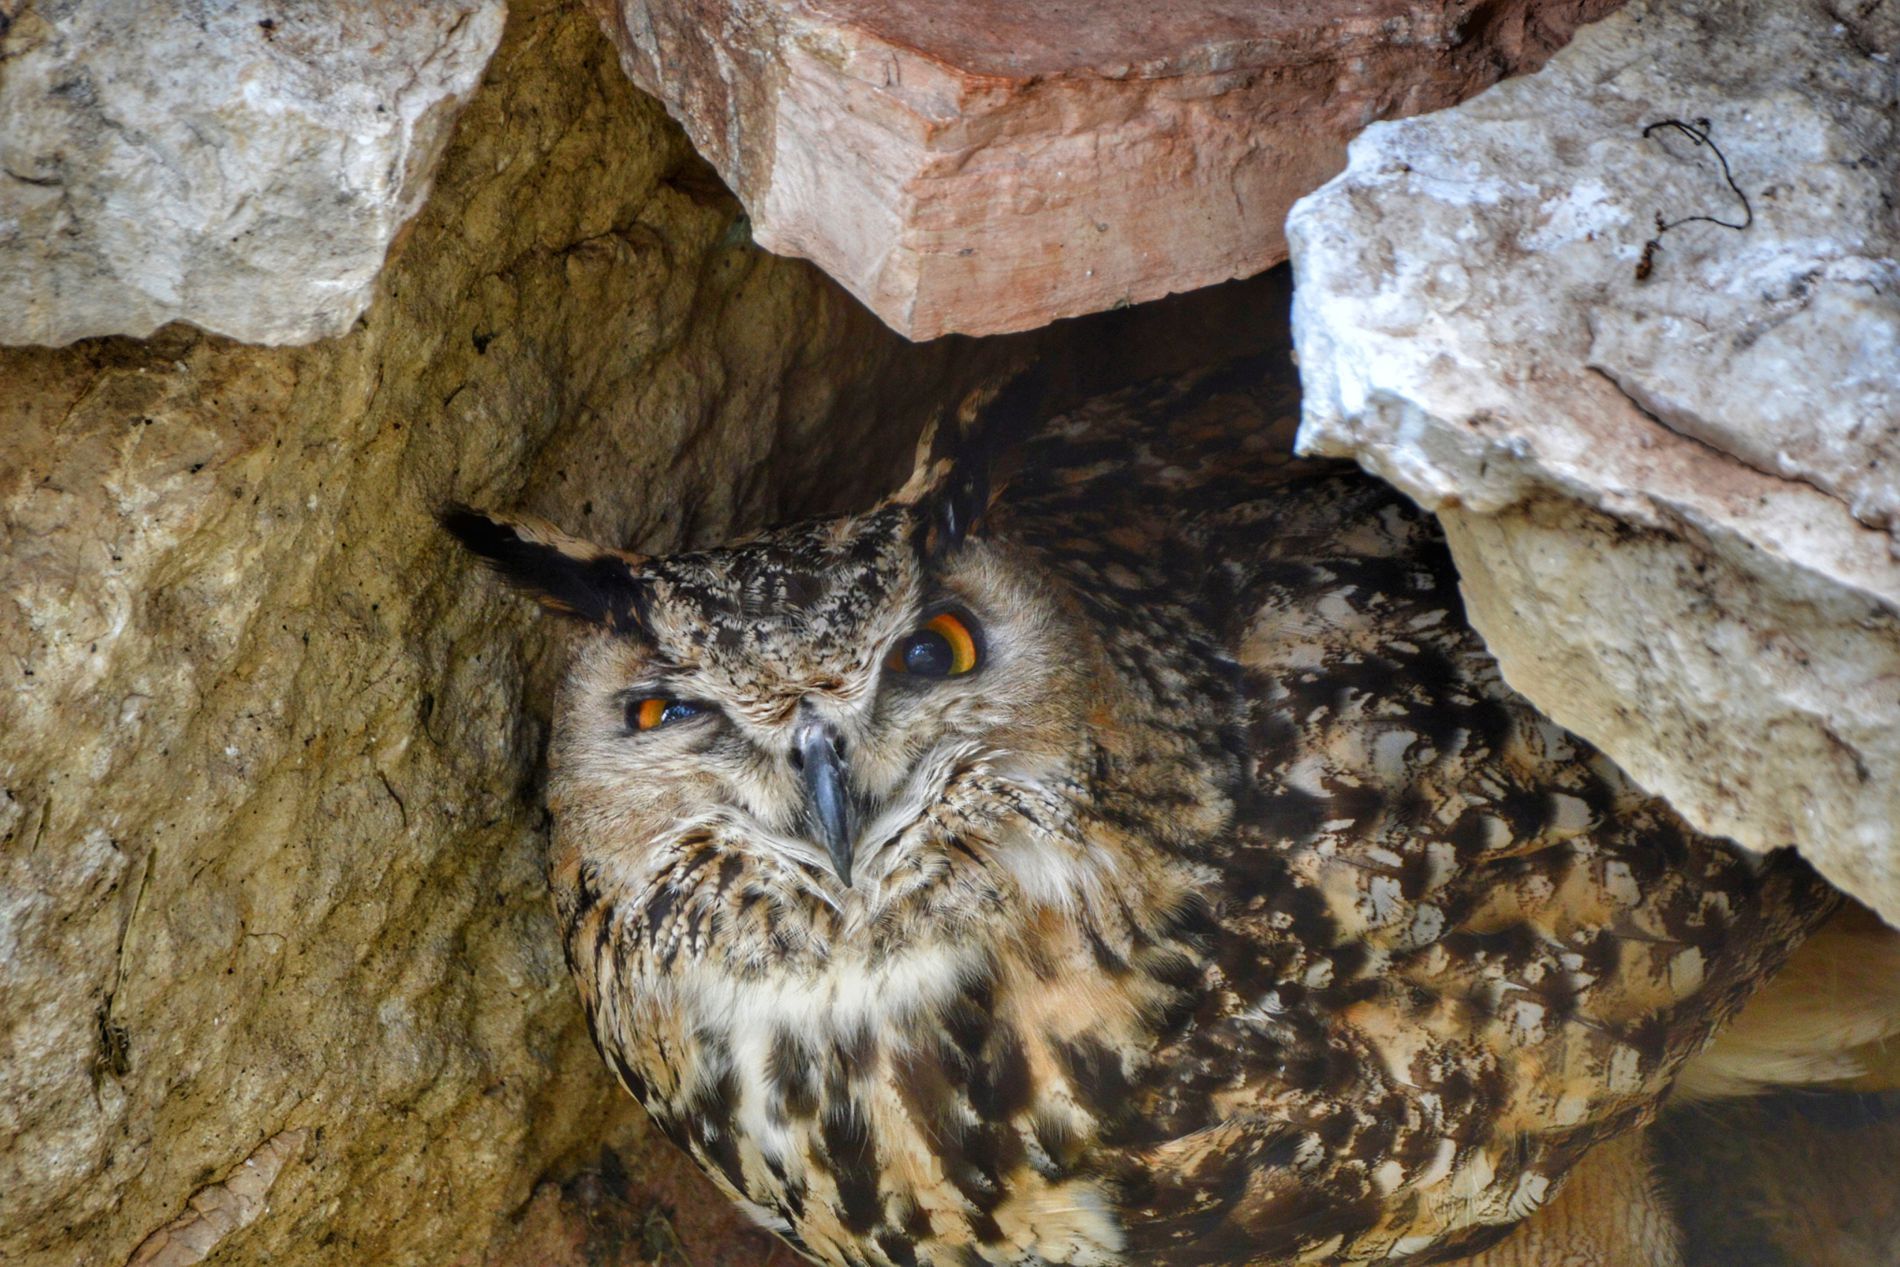
owl among the rocks
the image shows a big owl with white and brown feather siting among some rocks.
this image is a close up shot shows a big owl with white and brown feather siting among some rocks.  the setting is rocky maybe a cave or a cliff. the atmosphere is natural.  the main colors are brown  and white of the rocks and the owl.
Labels: Animal, Beak, Bird, Rock, Owl, Wildlife, rocks
Camera: NIKON CORPORATION NIKON D3200
Aperture: F5.6
Exposure: 1/100 sec
ISO: 400
Focal length: 105.0 mm